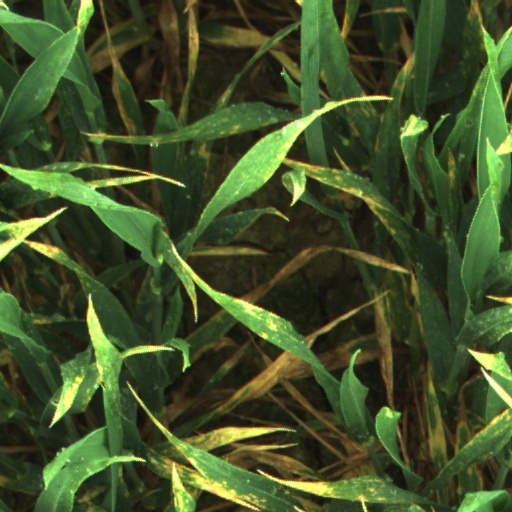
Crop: wheat